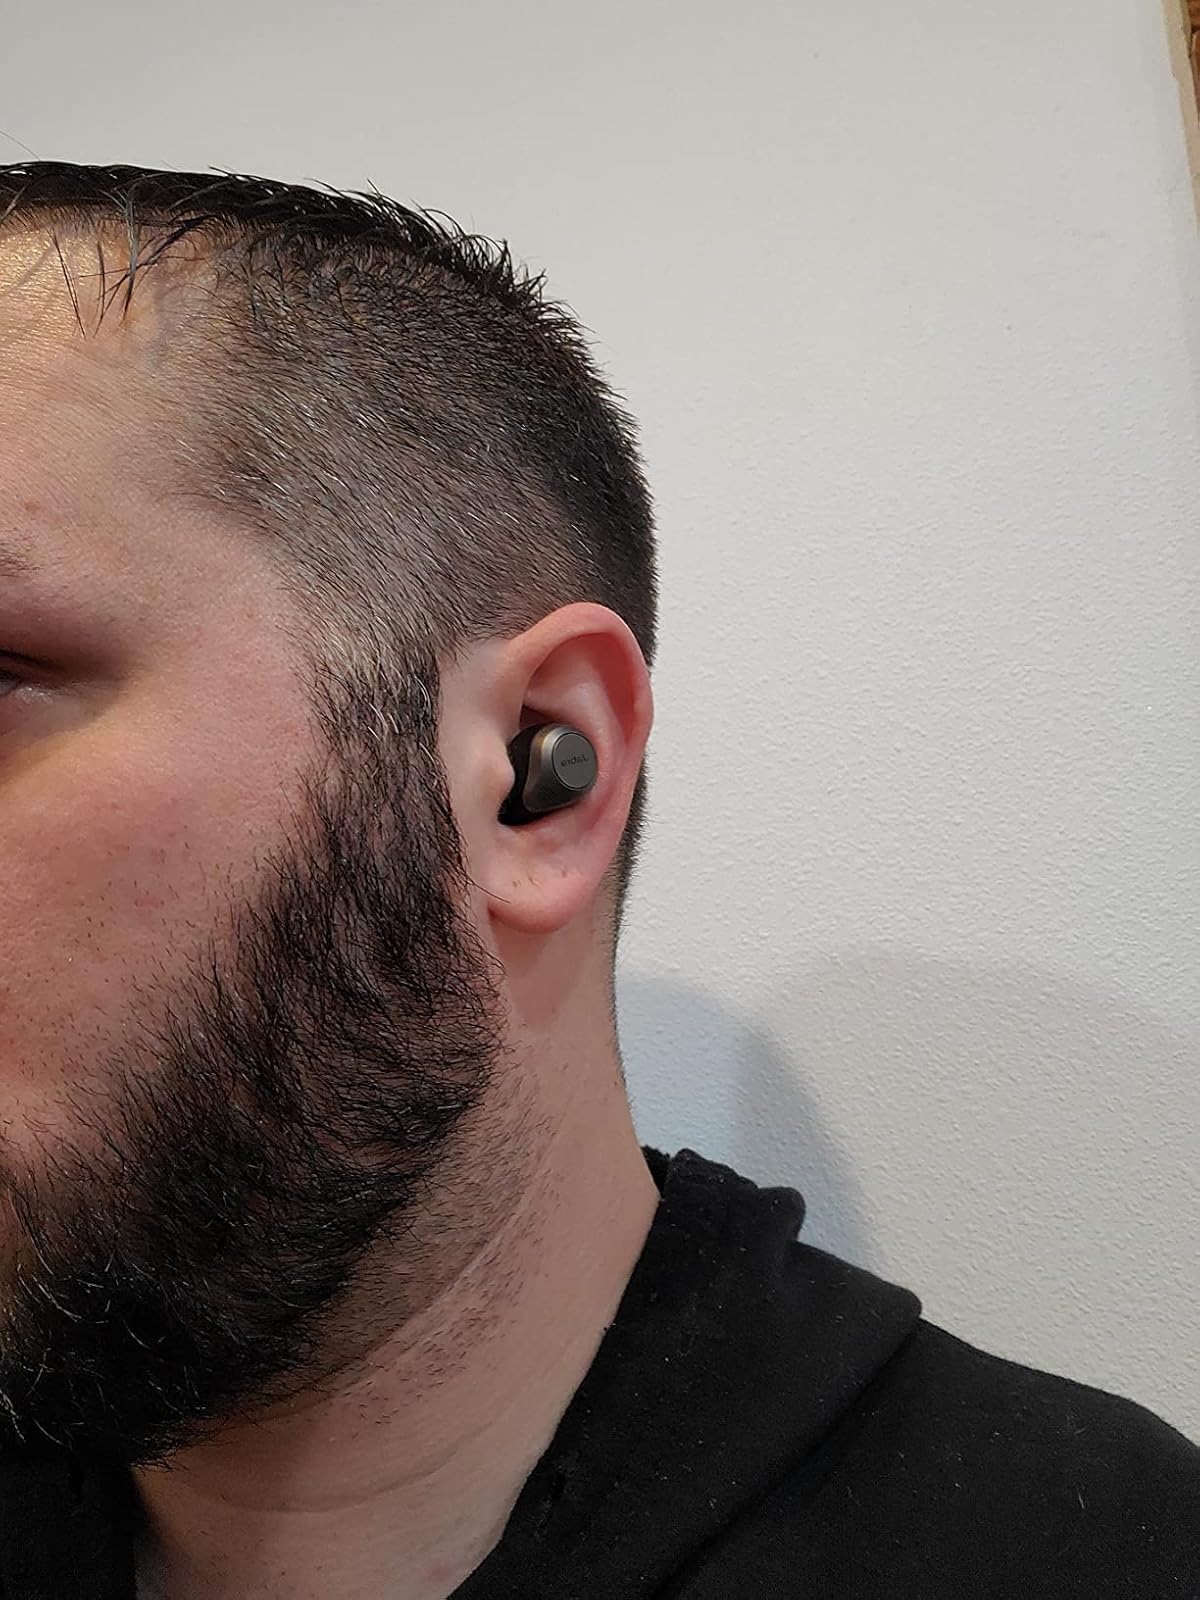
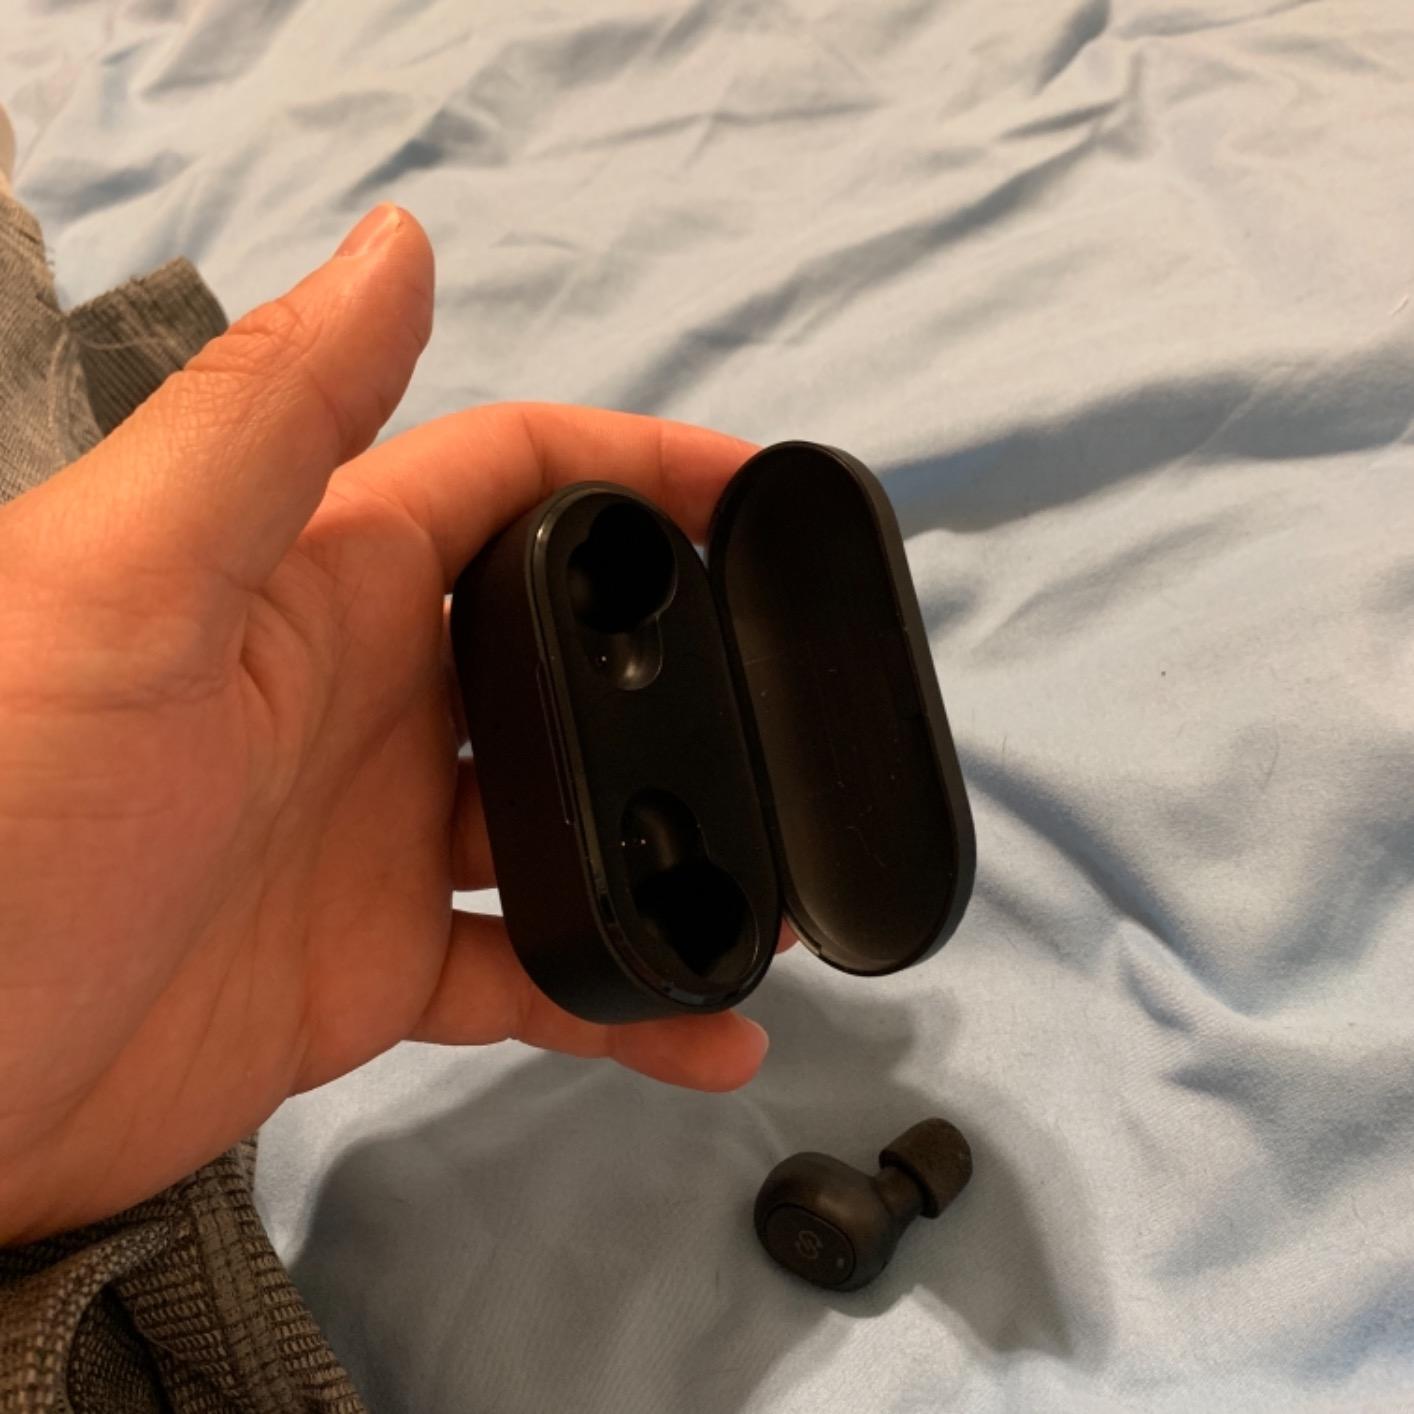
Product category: earbuds
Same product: no